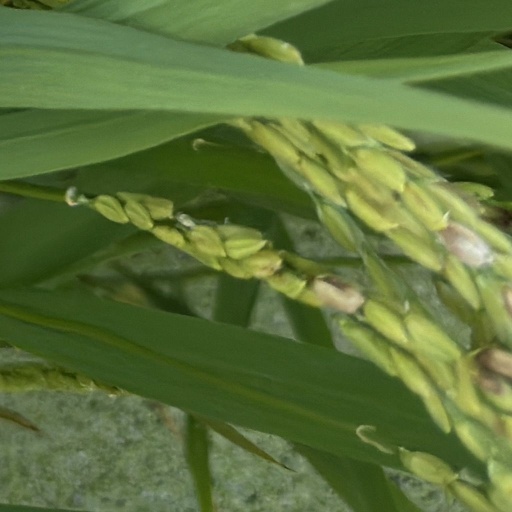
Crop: rice